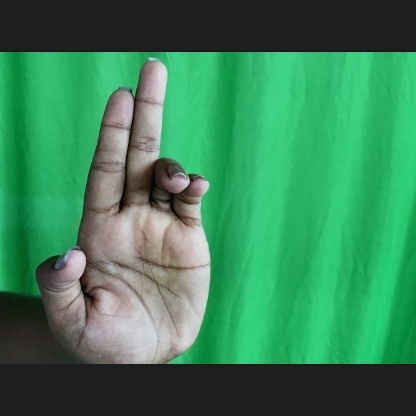
Mudra: Ardhapathaka